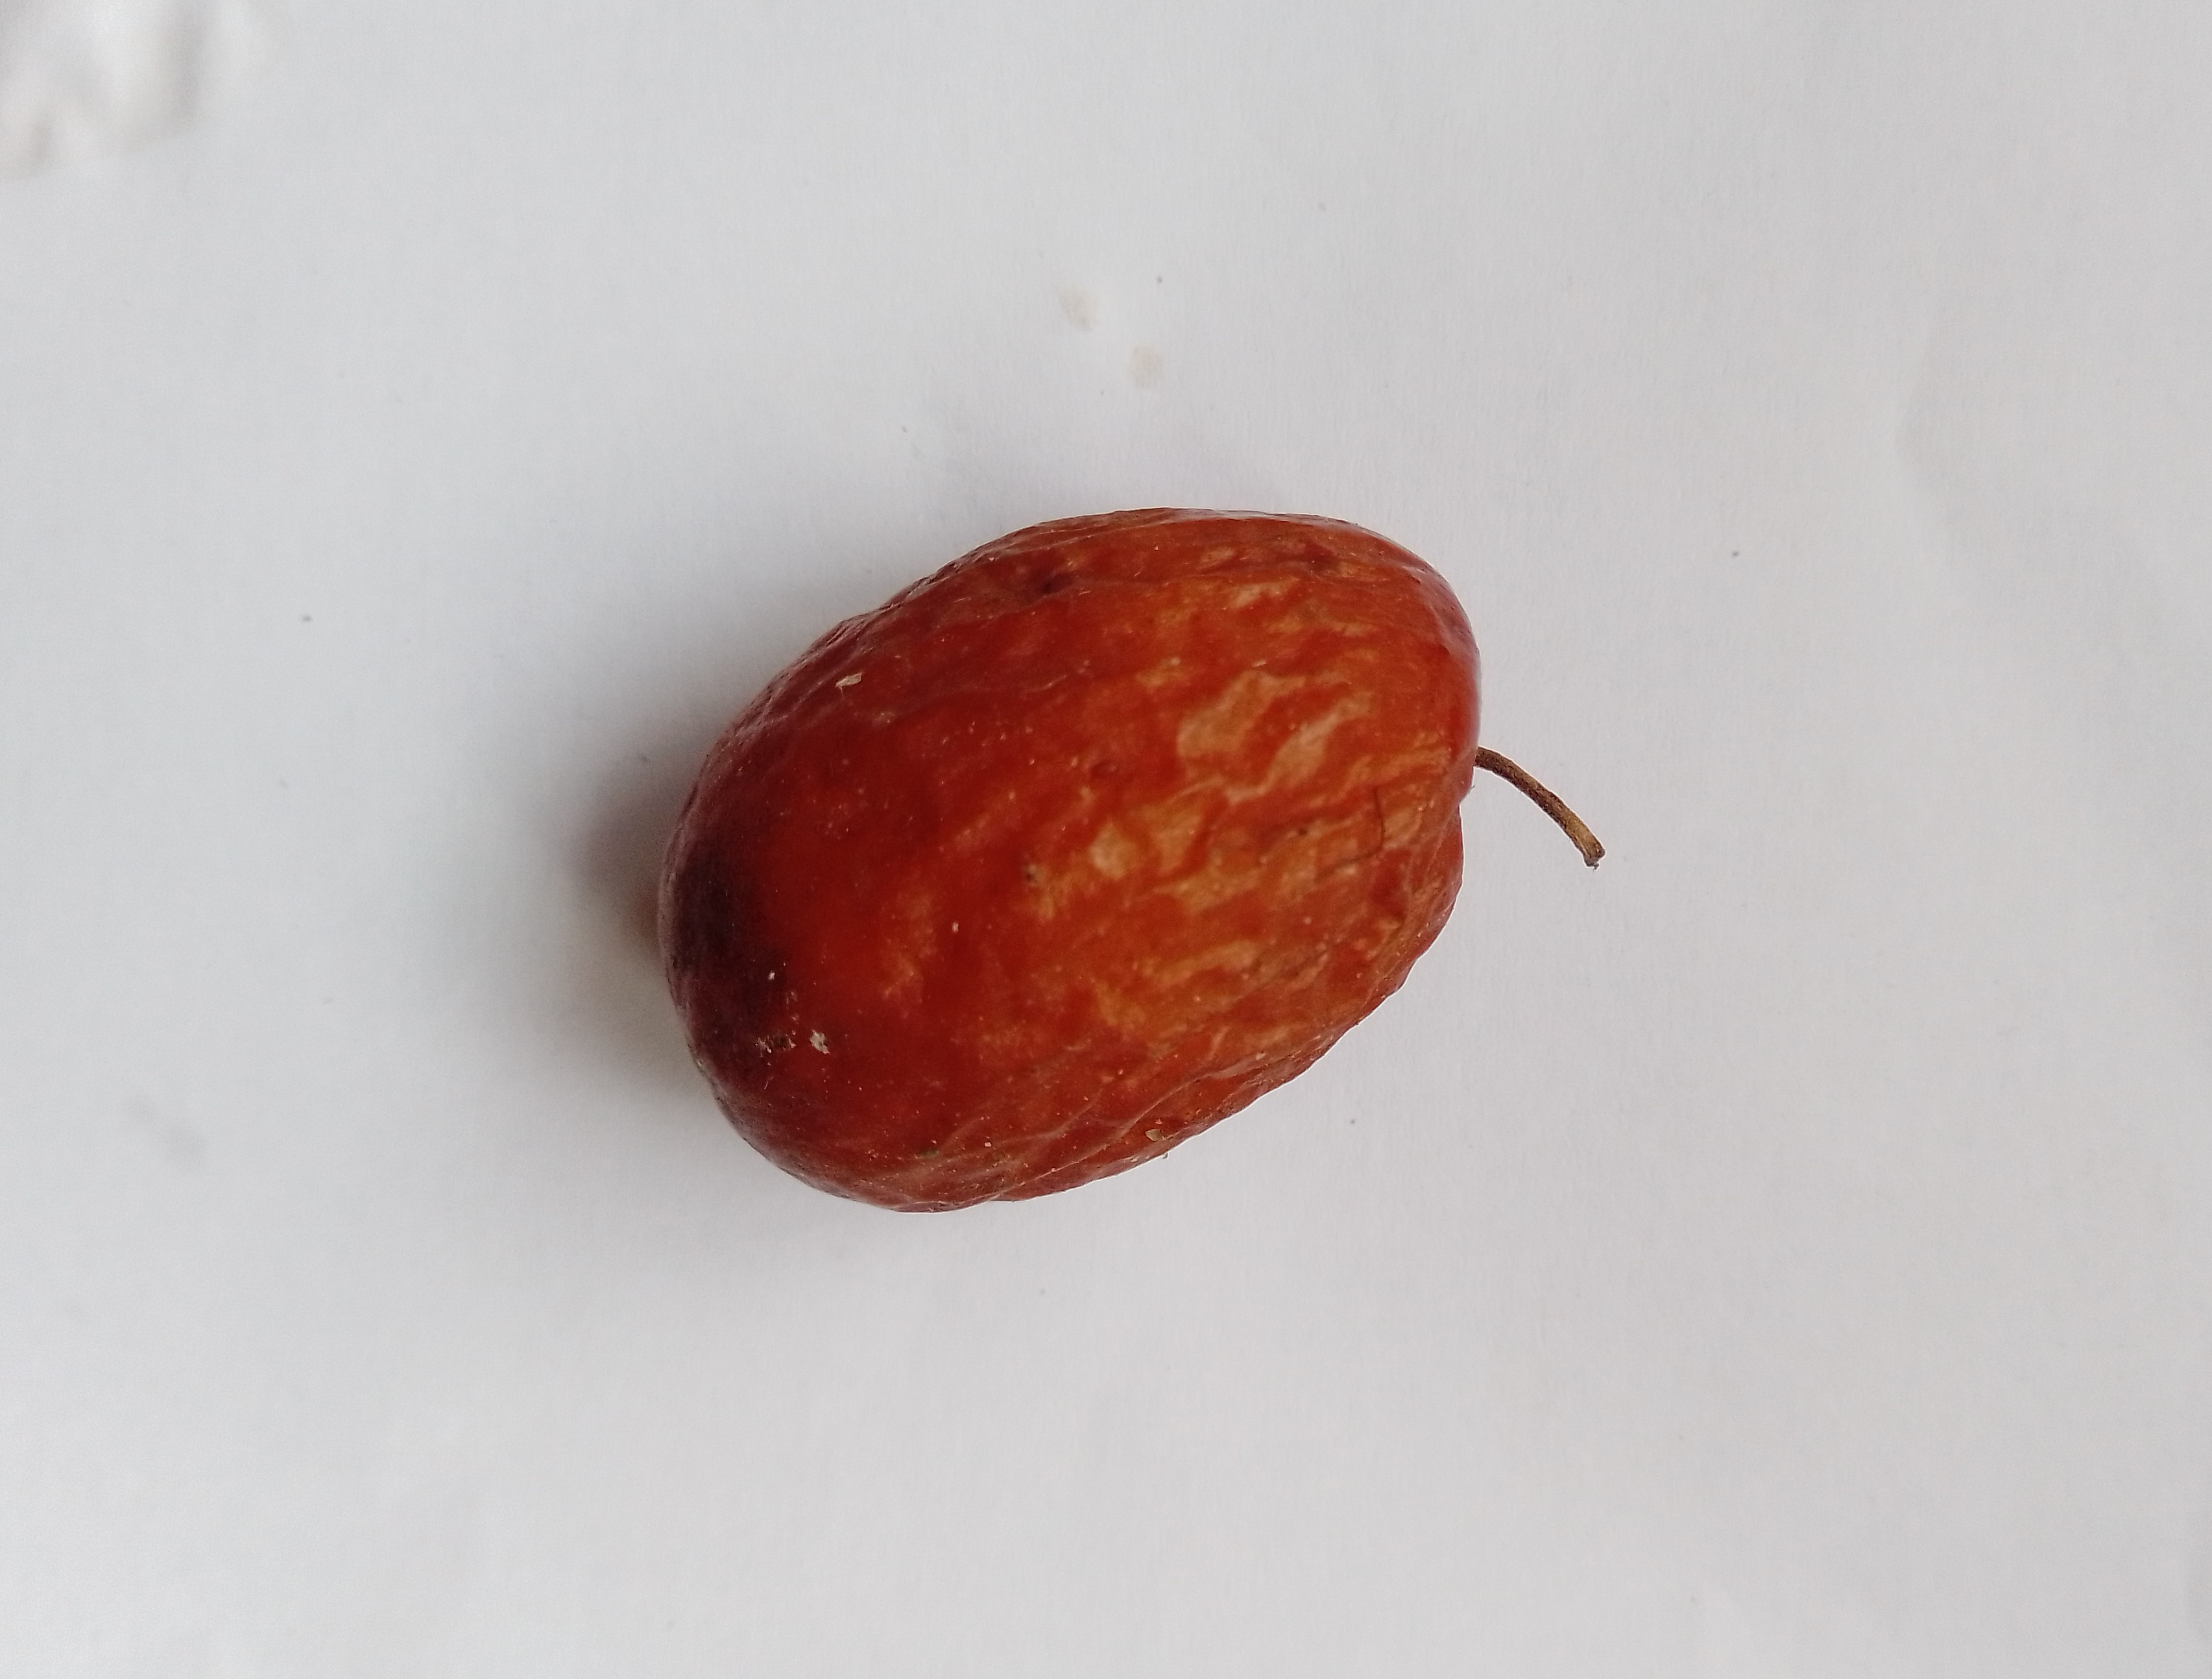
Fruit: jujube
Condition: rotten